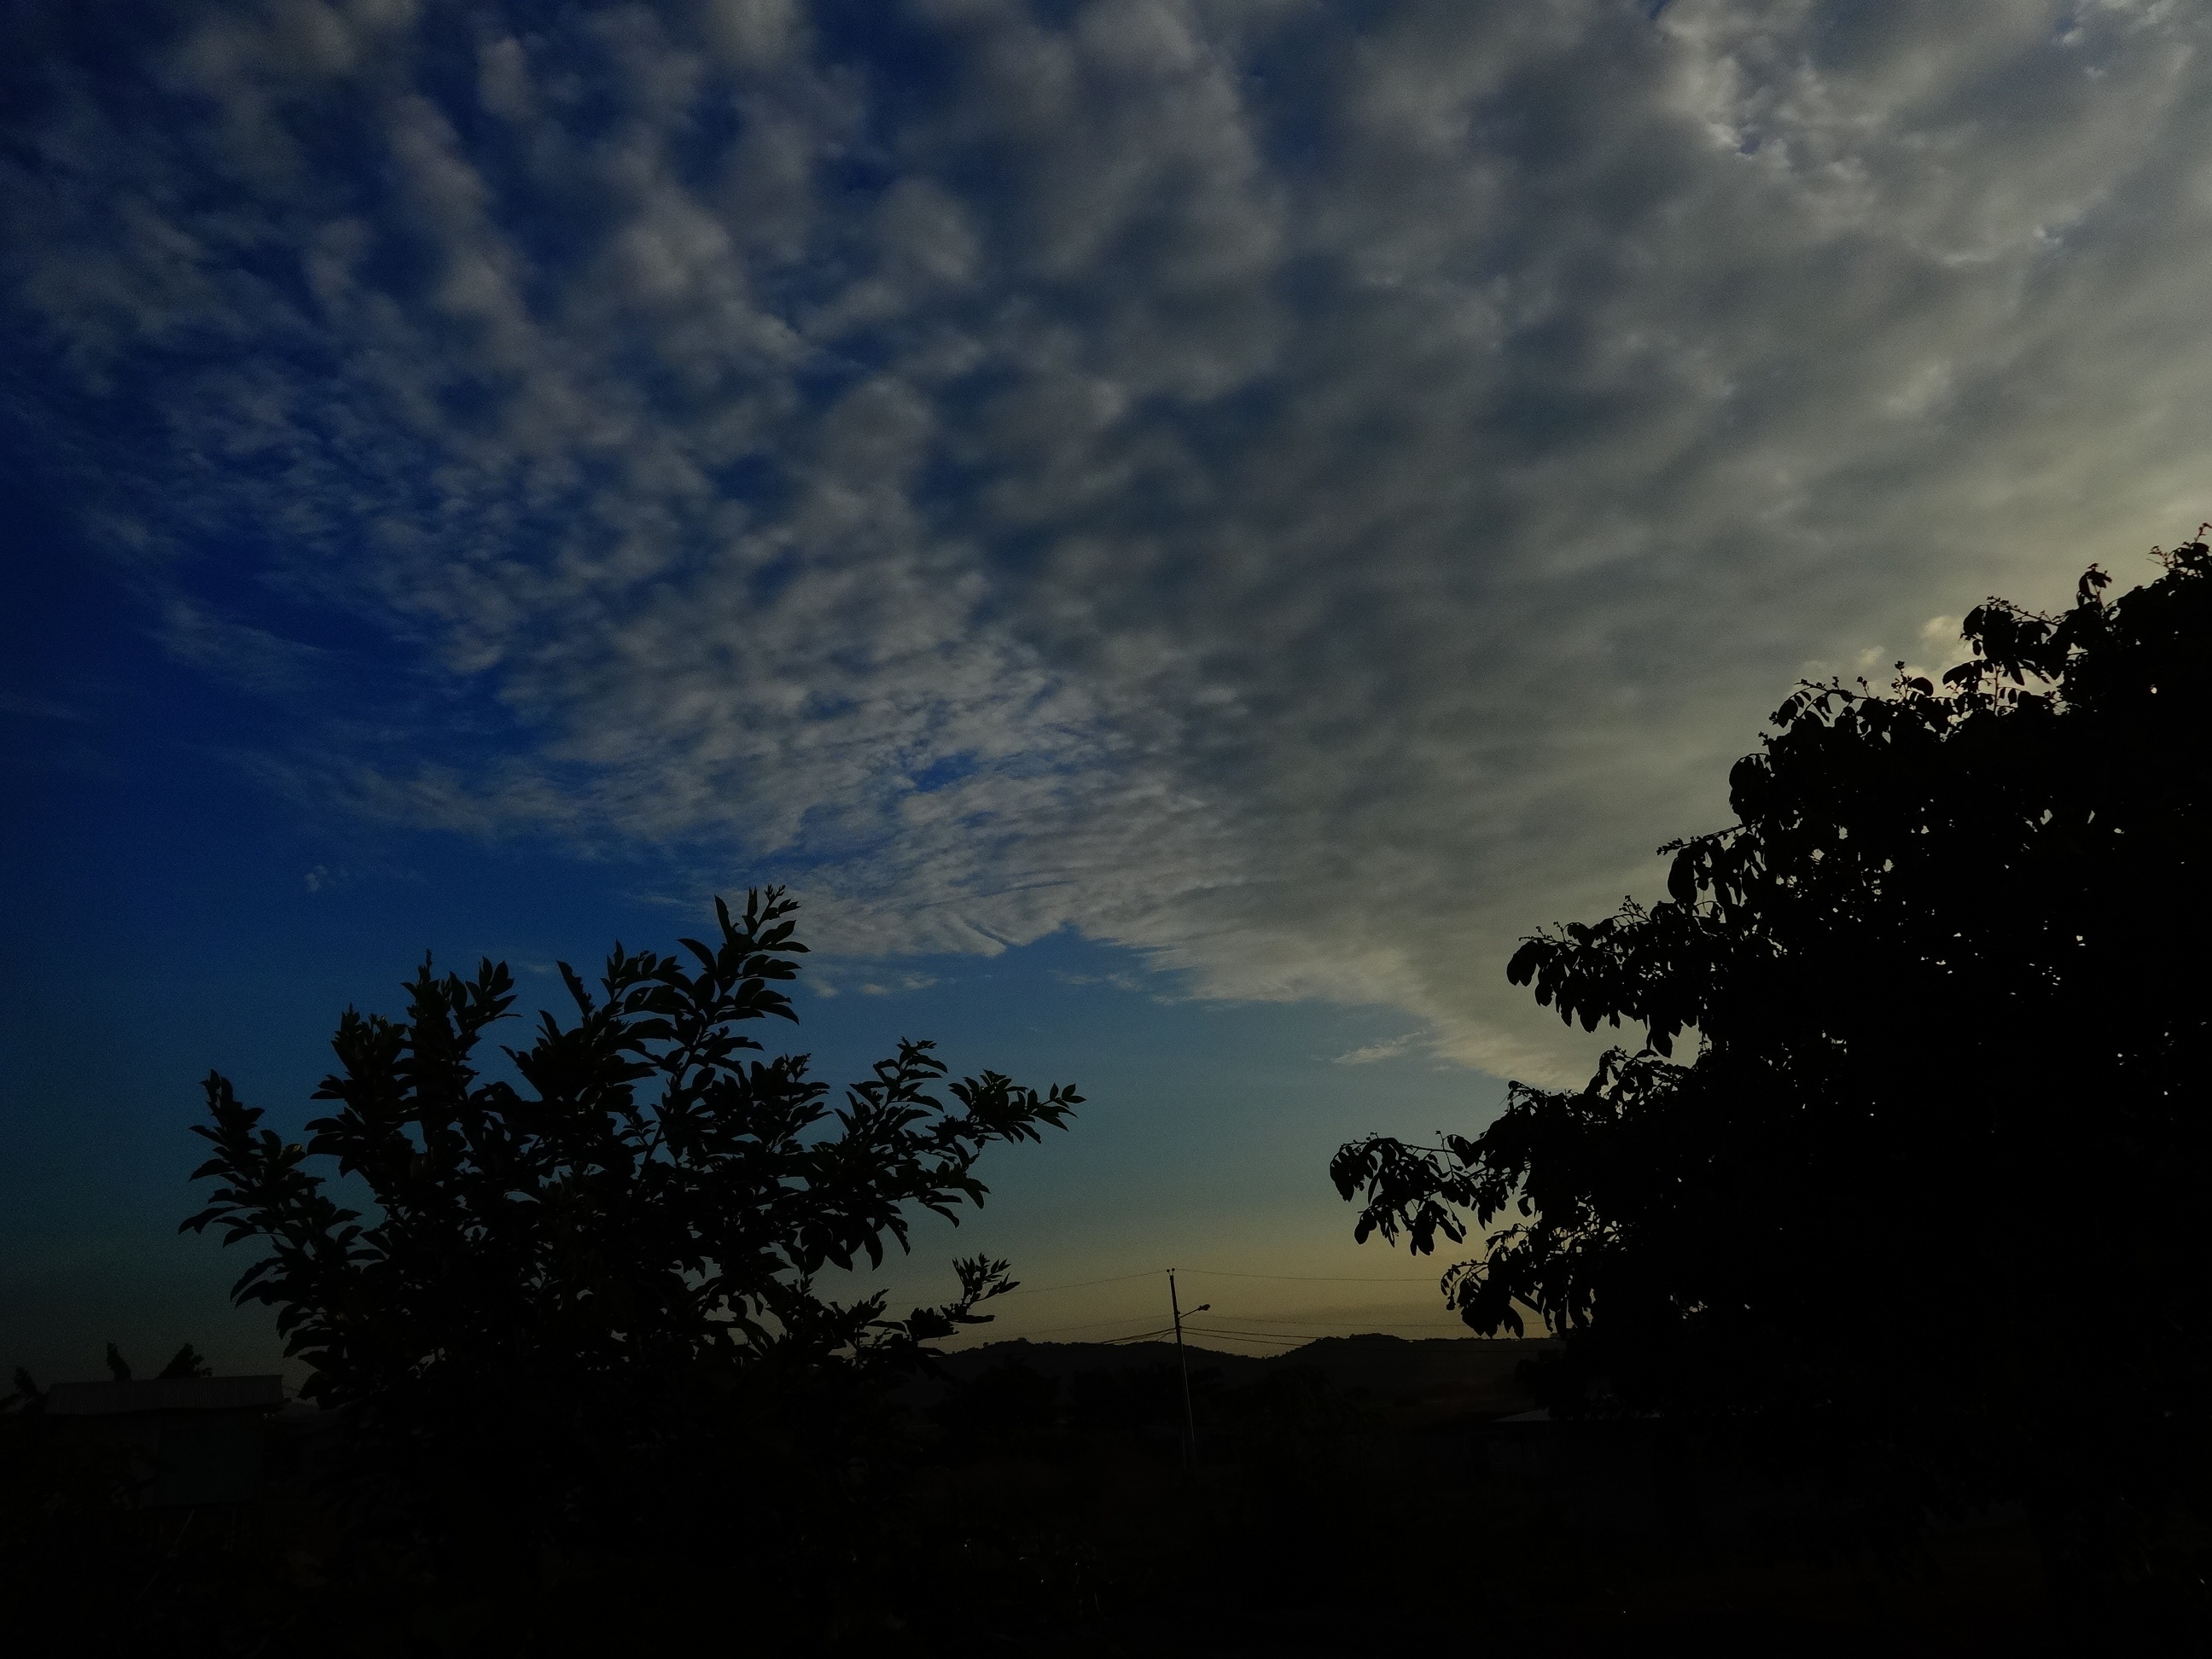
tree, nature, horizon, cloud, sky, sunset, sunlight, morning, dawn, atmosphere, dusk, evening, darkness, meteorological phenomenon, atmospheric phenomenon